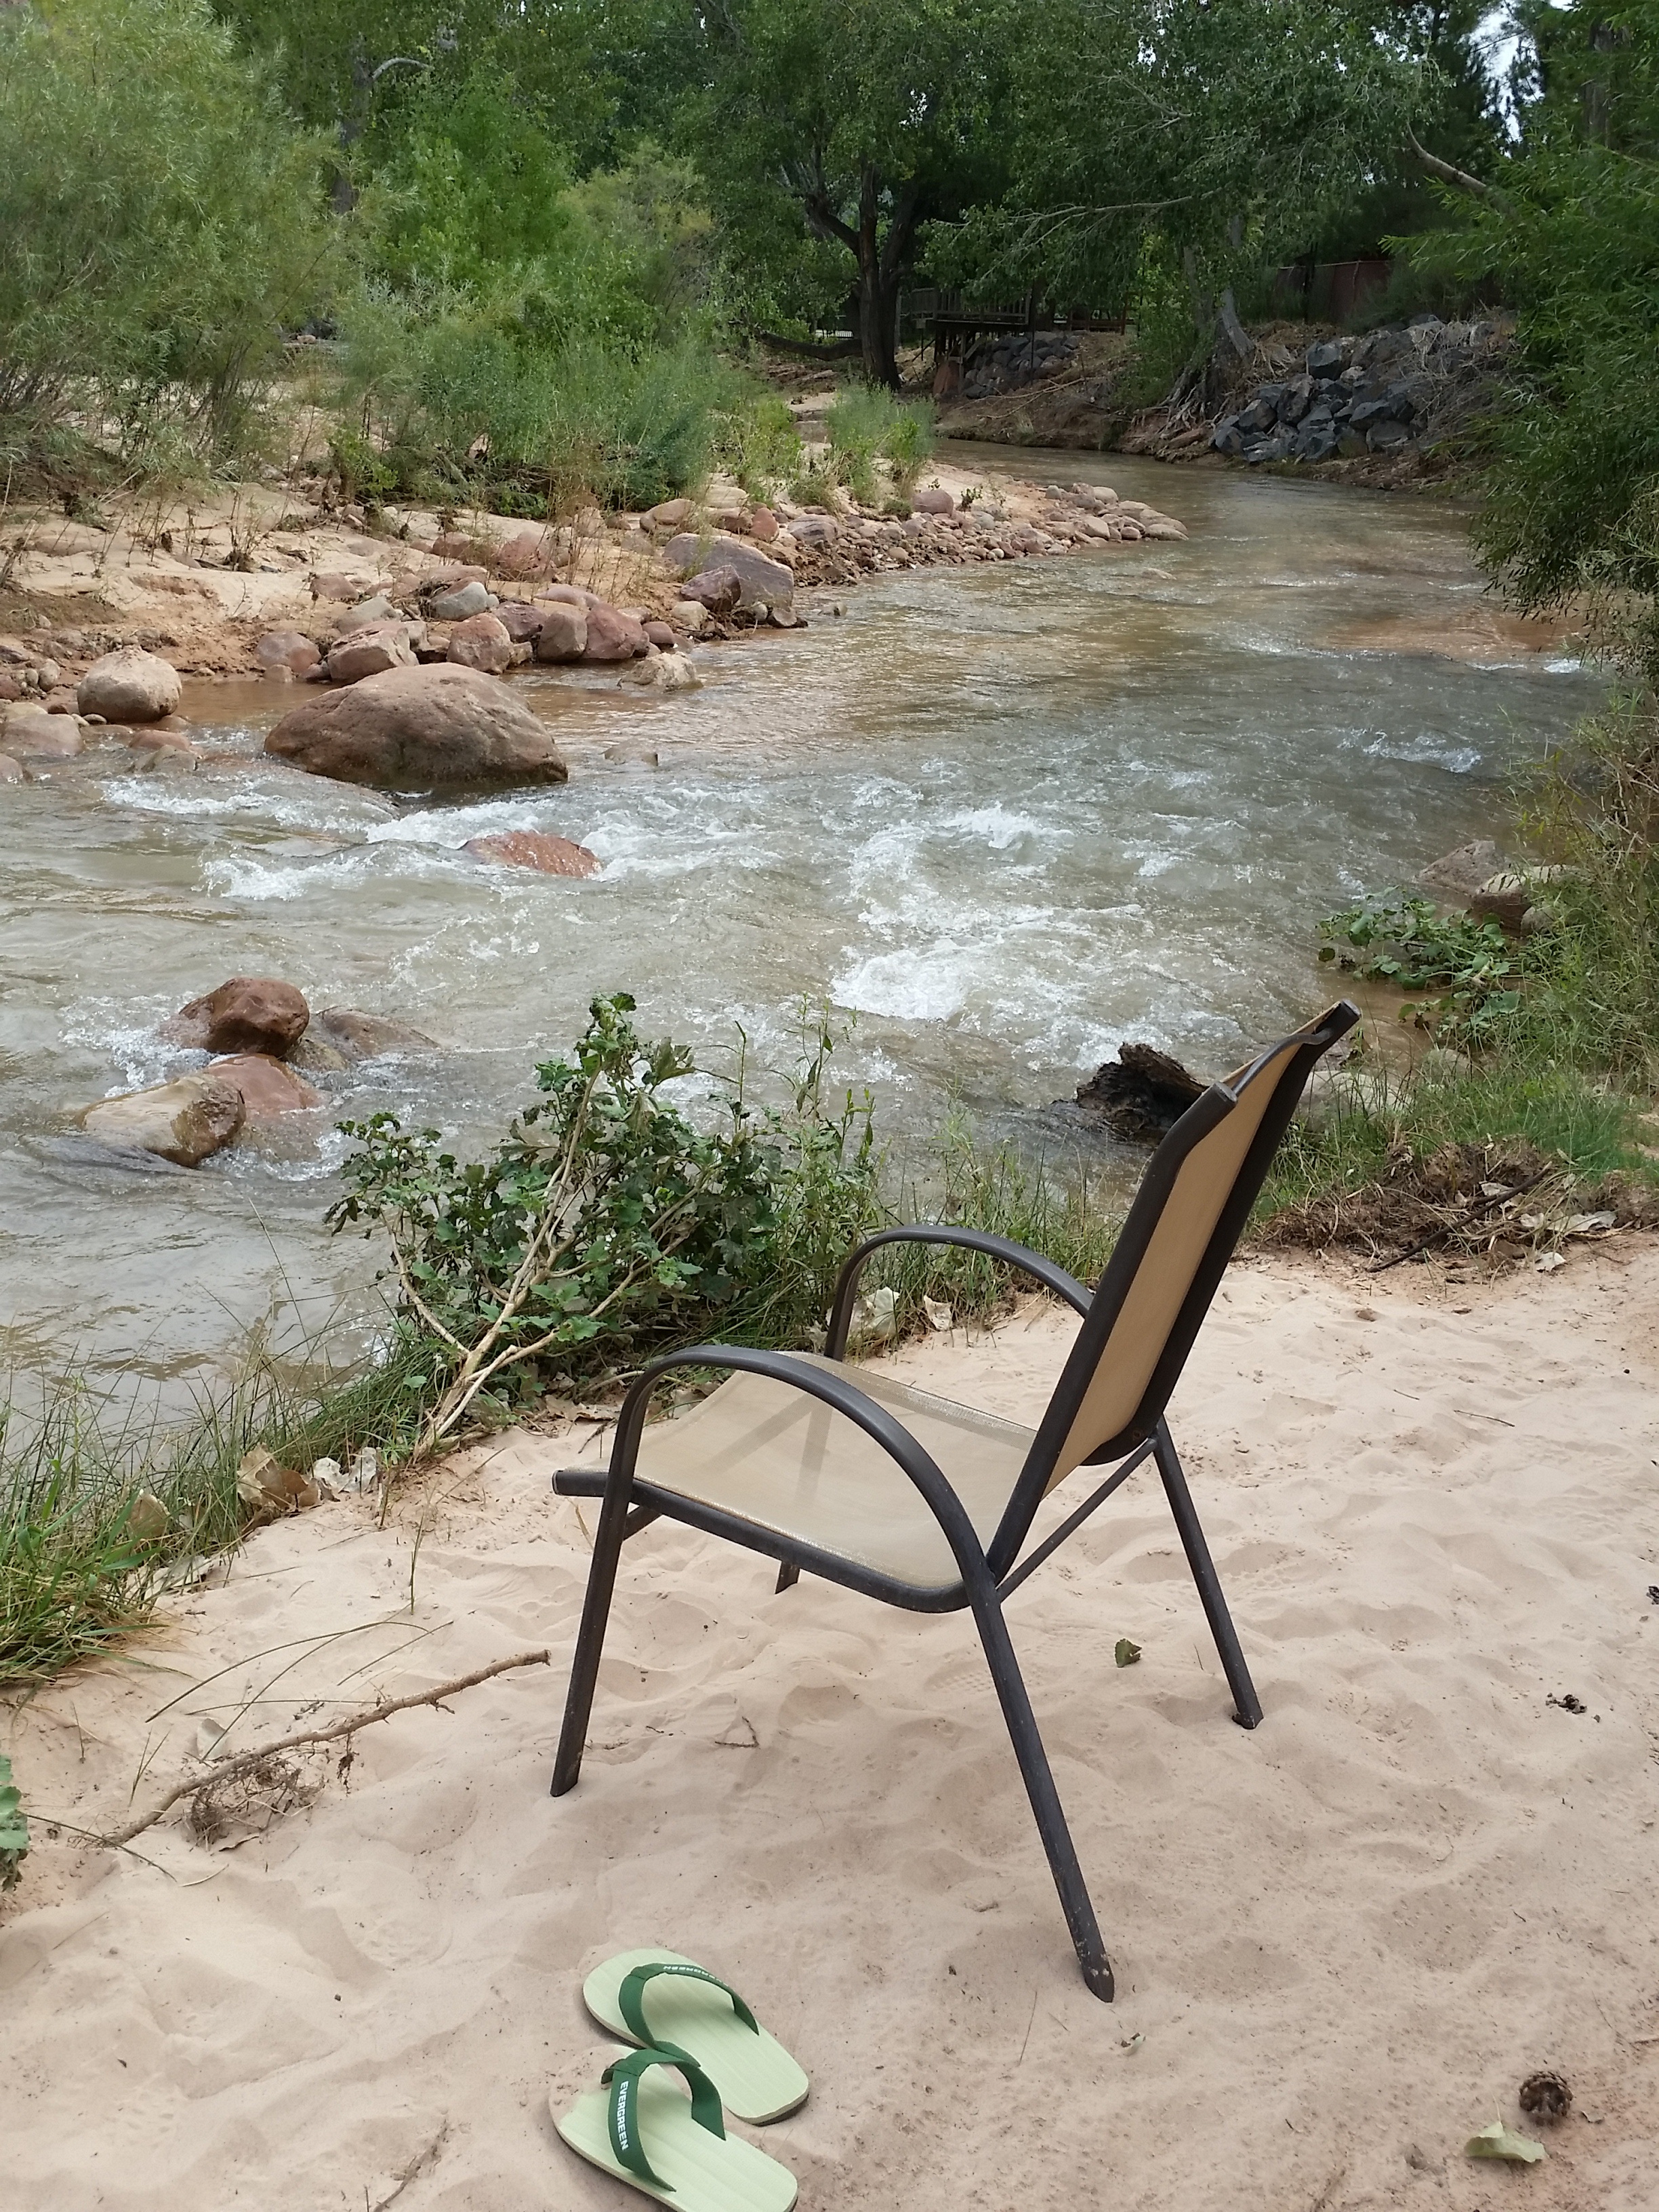
beach, water, sand, chair, river, summer, vacation, stream, jungle, material, body of water, sandals